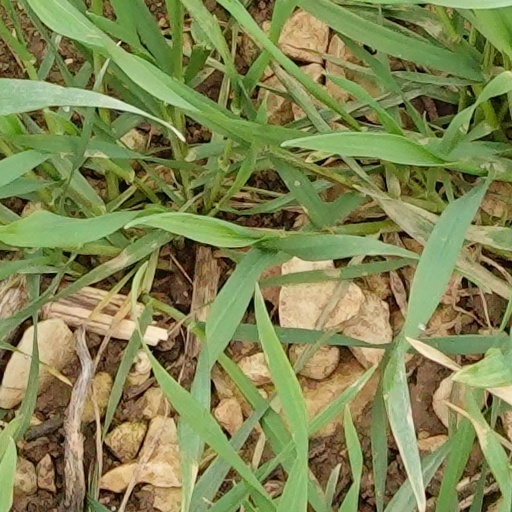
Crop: wheat